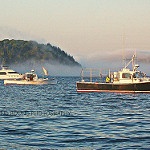
Label: sea